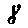
Label: 8